Alba County

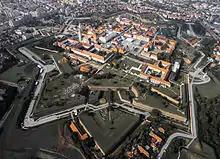
Alba Iulia

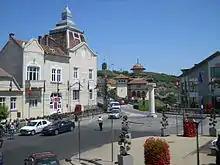
Blaj

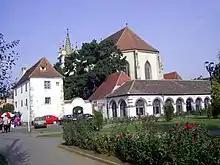
Sebeș

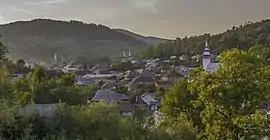
Abrud

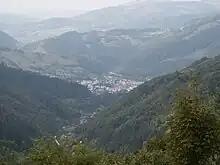
Baia de Arieș

Historically, Alba de Jos County was located in the central-western part of Greater Romania, in the southwestern part of Transylvania, with a territory identical with the old Alsó-Fehér County of Hungary. After the administrative unification law in 1925, the name of the county changed to Alba County and the territory was reorganized. It was bordered on the west by Hunedoara County, to the north by Turda County, and to the east by the counties of Sibiu and Târnava-Mică. Its territory included the central part of the current Alba County.